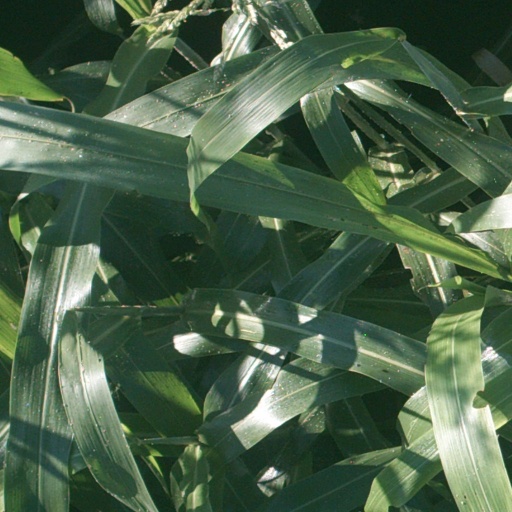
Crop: sorghum